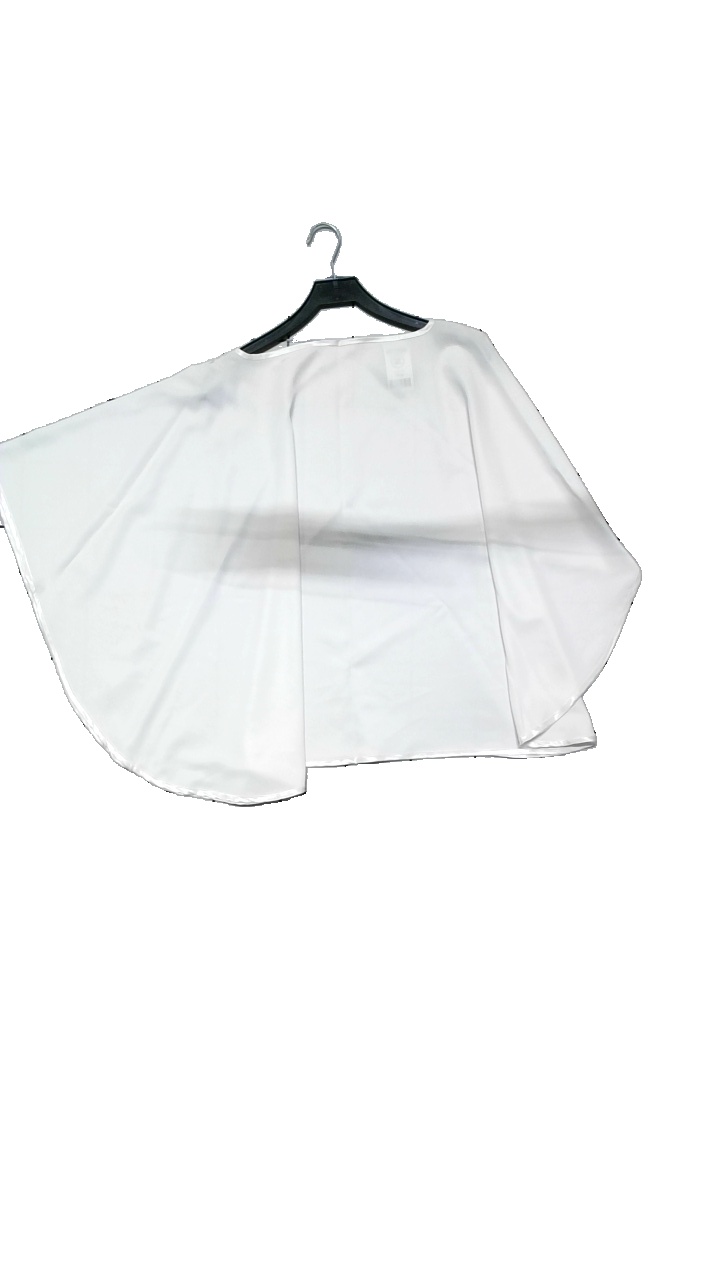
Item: Blouse (Ladies)
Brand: Missing
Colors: White
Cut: Loose, Oversize
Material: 100% polyester
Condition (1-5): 5
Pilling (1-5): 4
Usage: Reuse
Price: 50-100